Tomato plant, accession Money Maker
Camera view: vertical (180 deg); turntable rotation: 300 degrees
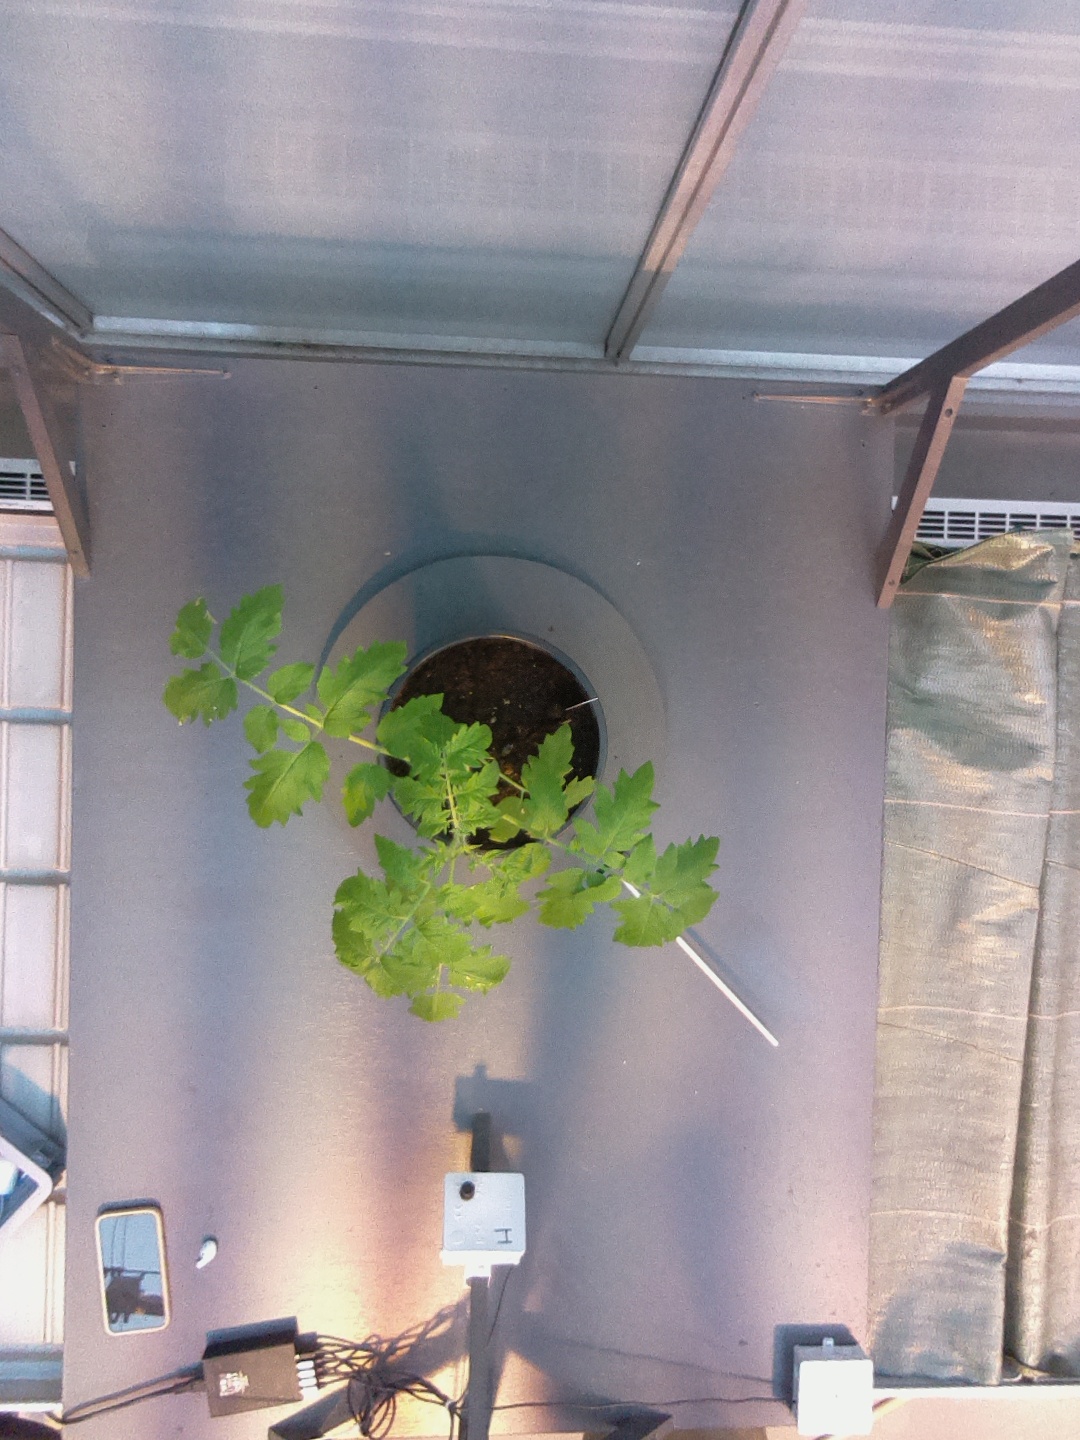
BBCH growth stage 13: 6 of true leaves visible